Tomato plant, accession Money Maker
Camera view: horizontal (90 deg, fisheye); turntable rotation: 330 degrees
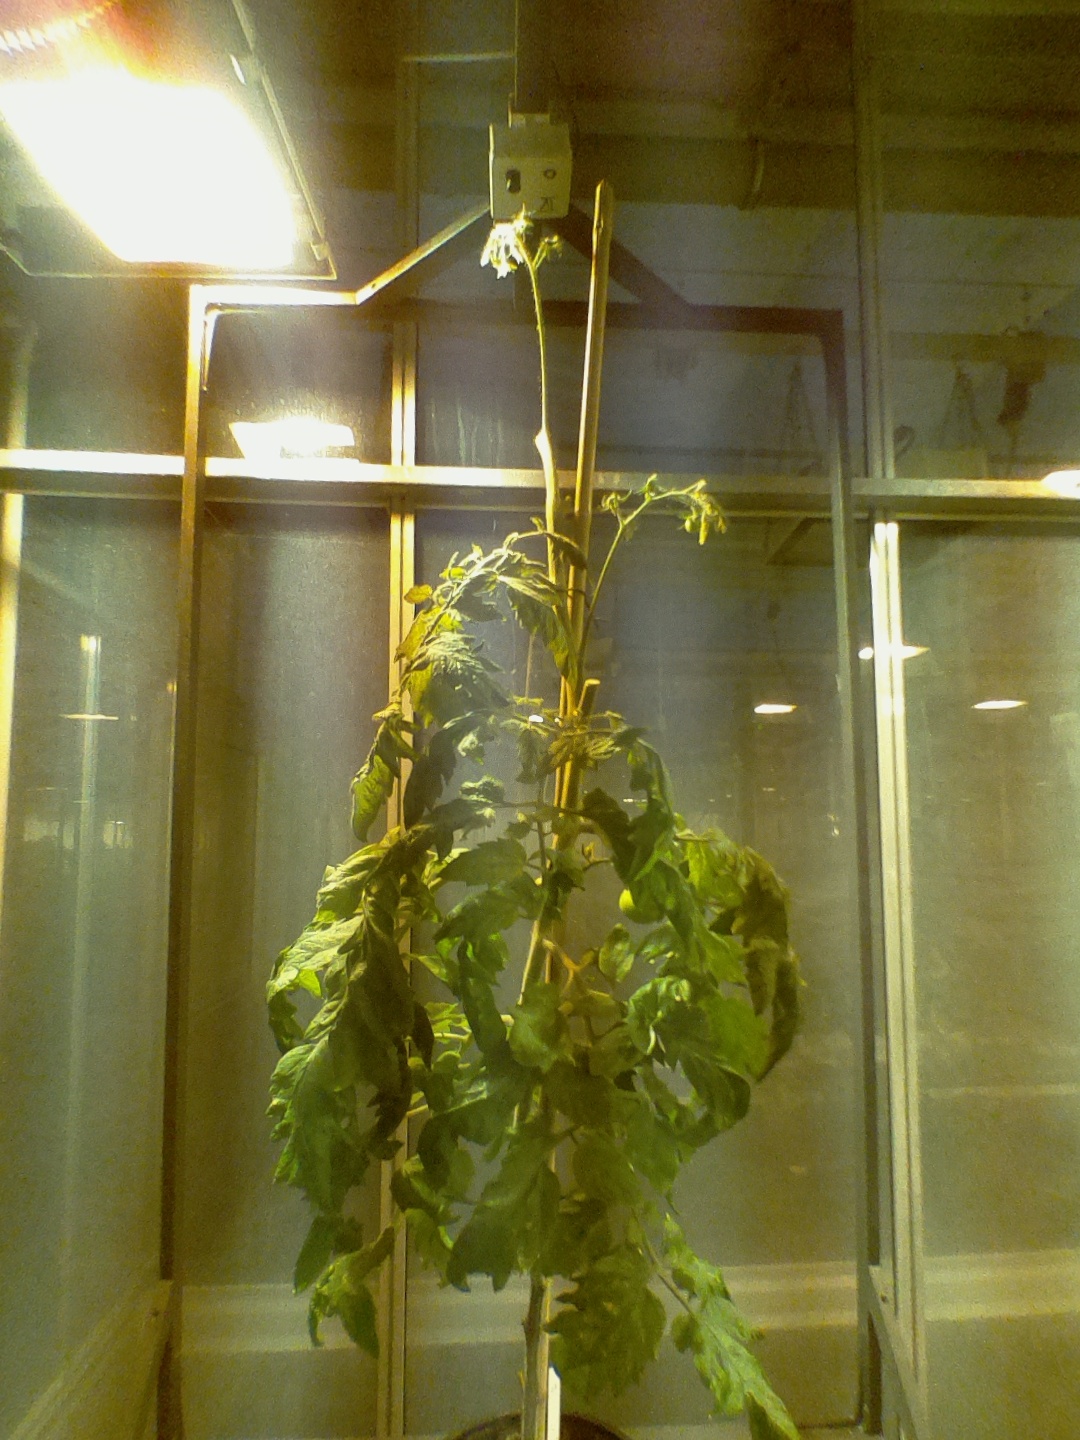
BBCH growth stage 74: 40%-50% of final fruit size